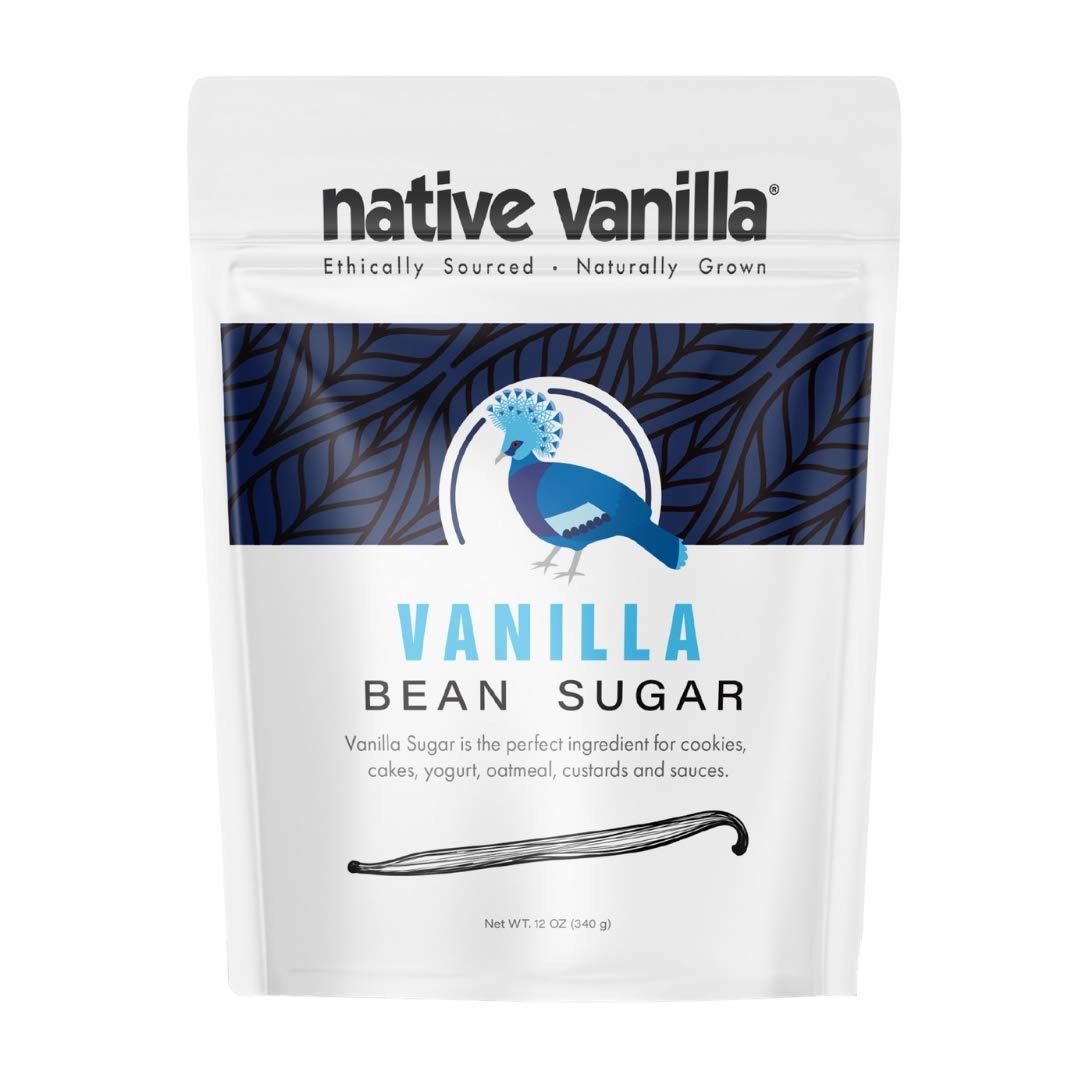
Item Name: Organic Vanilla Bean Sugar – Native Vanilla – Made from Premium Vanilla Bean Pods – For Chefs and Home Cooking, Baking, and Dessert Making – Made with Real Vanilla Beans - 12 Oz
Bullet Point 1: 100% PURE VANILLA SUGAR – Made with organic cane sugar and infused with pure vanilla bean powder.
Bullet Point 2: STRONG NATURAL FLAVOR – Our proprietary process produces a rich flavored vanilla that preserves the 300 flavor compounds derived from vanilla making it the perfect ingredient for cookies, cakes, yogurt, oatmeal, custards and sauces.
Bullet Point 3: ETHICALLY SOURCED – Native Vanilla assists hundreds of micro farmers in Papua New Guinea with fair trade assistance, and maintains a commitment to growing practices that are environmentally friendly.
Bullet Point 4: 100% VEGAN and GLUTEN FREE– This antioxidant rich superfood is the perfect option for gluten free and vegan lifestyles and has no artificial fillers or additives.
Bullet Point 5: EASY TO STORE – Store the sugar in a tightly sealed airtight container, and leave at room temperature in a dark place.
Product Description: Vanilla Bean Sugar is made from the finest ingredients, quite simply organic cane sugar and pure vanilla bean powder. It has wonderful aesthetic appeal due to the dark flecks of vanilla powder. It quickly accelerates the flavor of drinks and baked goods and is best used in recipes where you want the flavor and aroma of vanilla to be the prominent flavor. It functions well as a vanilla sugar topping, sprinkled on cookies before they’re baked or around the outer edge of a tart crust, like demerara sugar. Why not start the day with a cup of vanilla sugar coffee and some french toast? Afternoon tea with friends can include hazelnut and vanilla cake, vanilla bean scones with raspberry glaze or simple sugar spritz lemon cookies. Impress your friends with a wonderful white chocolate mousse with strawberries or a vanilla sugar creme brulee for dessert. And let us not forget the vanilla sugar cocktails for those lazy Sundays: a strawberry and mint slush, a vanilla caipiroska (a refreshing blend of vodka, lime, vanilla sugar and ice) or for a truly exotic choice consider a Blue Bantha Milk (a blend of Blue Curaçao, gin, coconut cream, vanilla sugar as well as pineapple and lime juices) to ease your afternoon blues. Vanilla Bean Sugar is: -preservative free -dairy free -free of artificial coloring -nut free -GMO Free Vanilla Bean Sugar is the perfect introduction to the Native Vanilla extract and flavoring range of products. You will be sure to find top quality ingredients for your baking and cooking creations.
Value: 12.0
Unit: Ounce

Price: 13.99